British Sugar

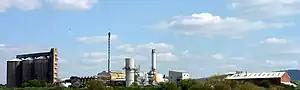
The facility at Allscott, Shropshire, closed in early 2007, and has since been demolished.

British Sugar plc is a subsidiary of Associated British Foods and the sole British producer of sugar from sugar beet, as well as medicinal cannabis.